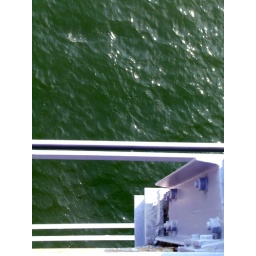
bridge over troubled water